Culture of Serbia

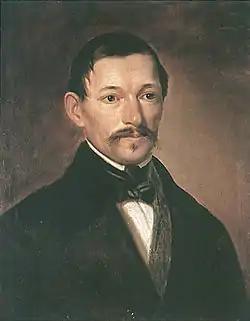
Jovan Sterija Popović, a major dramatist, writer and the founder of several institutions of culture, such as the National Museum of Serbia

Traditional Serbian cuisine is varied and can be said to be a mix of European, Mediterranean and Middle Eastern fare. "Ćevapi" consisting of grilled heavily seasoned mixed ground meat patties is considered the national dish. Other notable dishes include "koljivo" used in religious rituals, Serbian salad, "sarma" (stuffed wineleaf), pilav (pilaf,a Middle eastern meal similar to rizzoto), moussaka and bean soup ("prebranac"). "Česnica" is a traditional bread for Christmas Day.